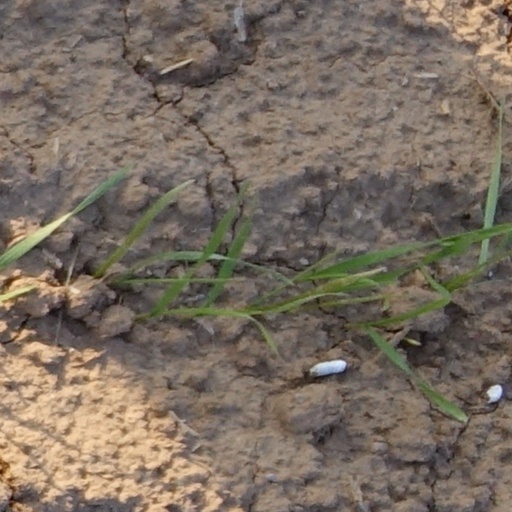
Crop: wheat